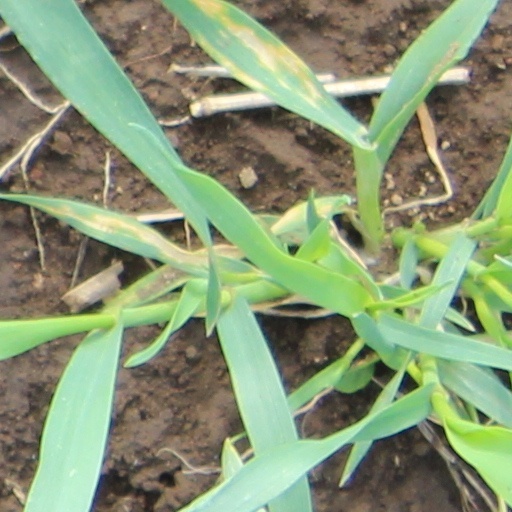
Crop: wheat